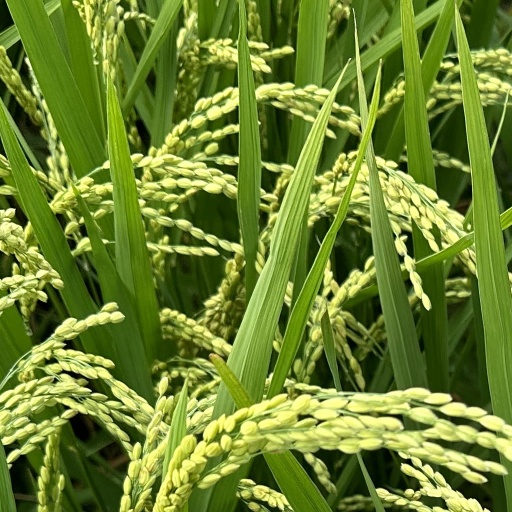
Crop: rice